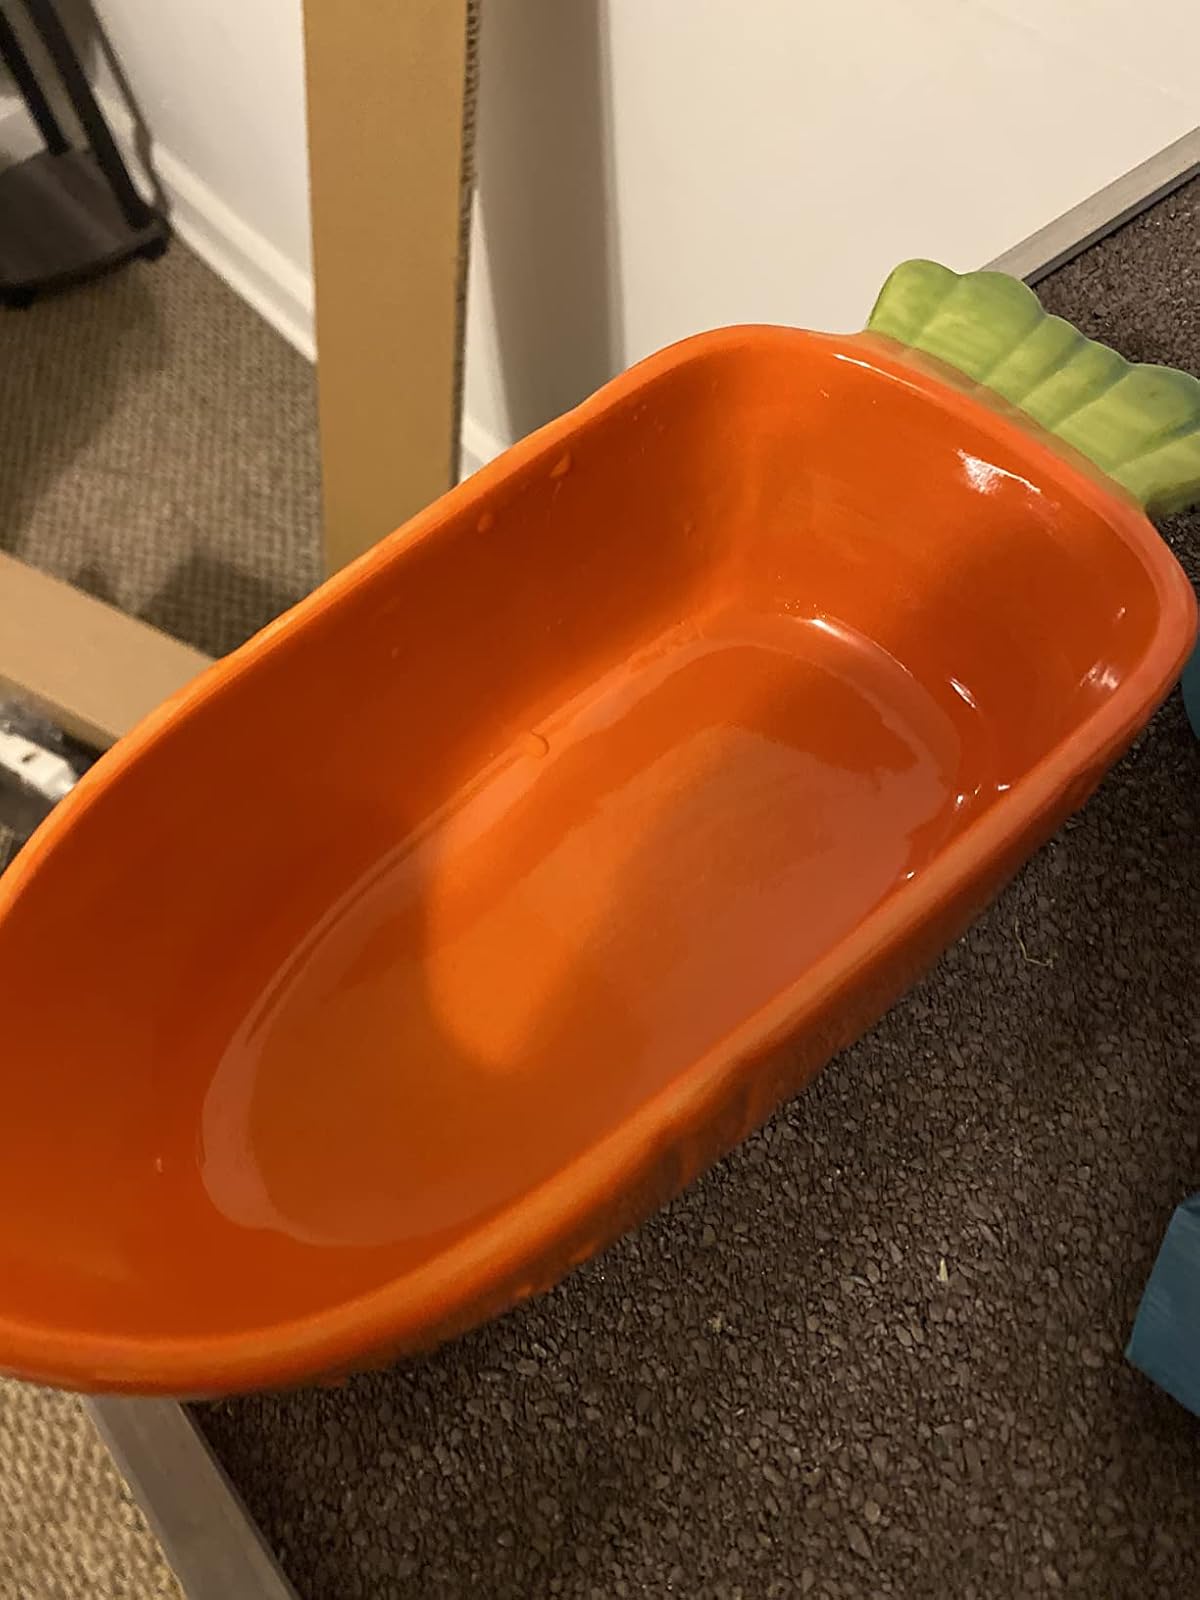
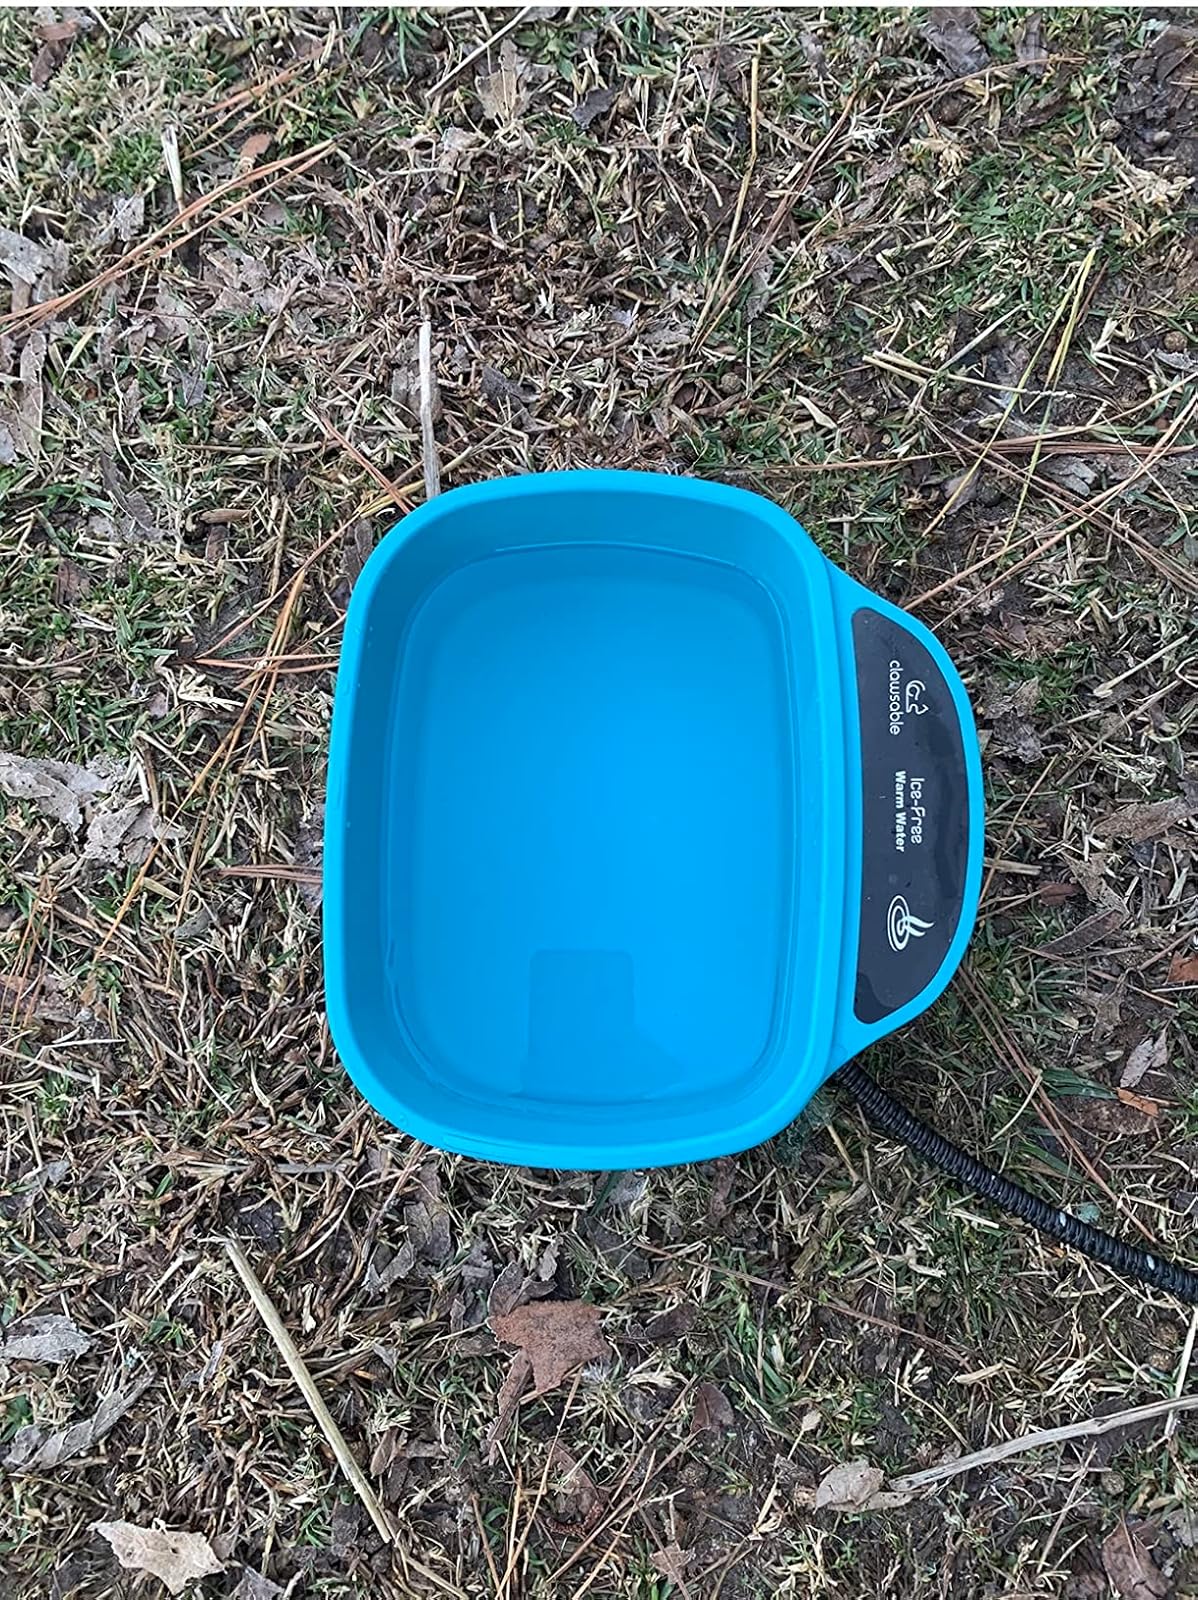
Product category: items_bowl
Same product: no